History of Otago

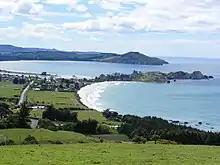
Pā at Huriawa Peninsula

This short-lived amity came to an end in 1775 when the sons of Te Wera left Stewart Island to establish a pa between Colac Bay and Orepuki. As the Kati Mamoe could not allow this challenge to pass unnoticed, they rose and destroyed the pa. Their triumph was brief, for while they made their way to the Otago Peninsula, Taihua and his Kati Mamoe party marched into an ambush at Hillend, near the Pomahaka, where their enemies butchered them. Before the close of the century, warfare had again broken out at the Otago Heads, Port Molyneux, and Preservation Inlet. In the vicinity of Lake Te Anau one of the last and most desperate battles took place. A large number of Kāti Māmoe were killed and the broken survivors "disappeared into the gloomy forests and never again man's eye beheld them." About the same time, the coast-dwelling Kāti Māmoe at Preservation Inlet were also defeated, a pitiful remnant escaping in the direction of Dusky Sound. Summing up the warfare in Otago, Beattie states that of the twenty-five battles which took place south of Temuka, five were family affairs in which Kāti Māmoe and Kāi Tahu fought among themselves. A feature of the warfare was the monotonous regularity with which the two sides won alternately until the closing phases when the Kāi Tahu established ascendancy. According to Beattie, defeated in one battle after another, the dwindling band of Kāti Māmoe retreated in various directions, some to the western bank of the Waiau River, where they took refuge in caves, some to the far reaches of Te Anau and Manapouri, and some even to the cold shelters of the fiords. This has been the traditional European view but it is not borne out by the survival of Kāti Māmoe lines of descent into the principal chiefly families of Otago into and beyond the time of the European arrival and it has been disputed in modern times.